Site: brandenburg
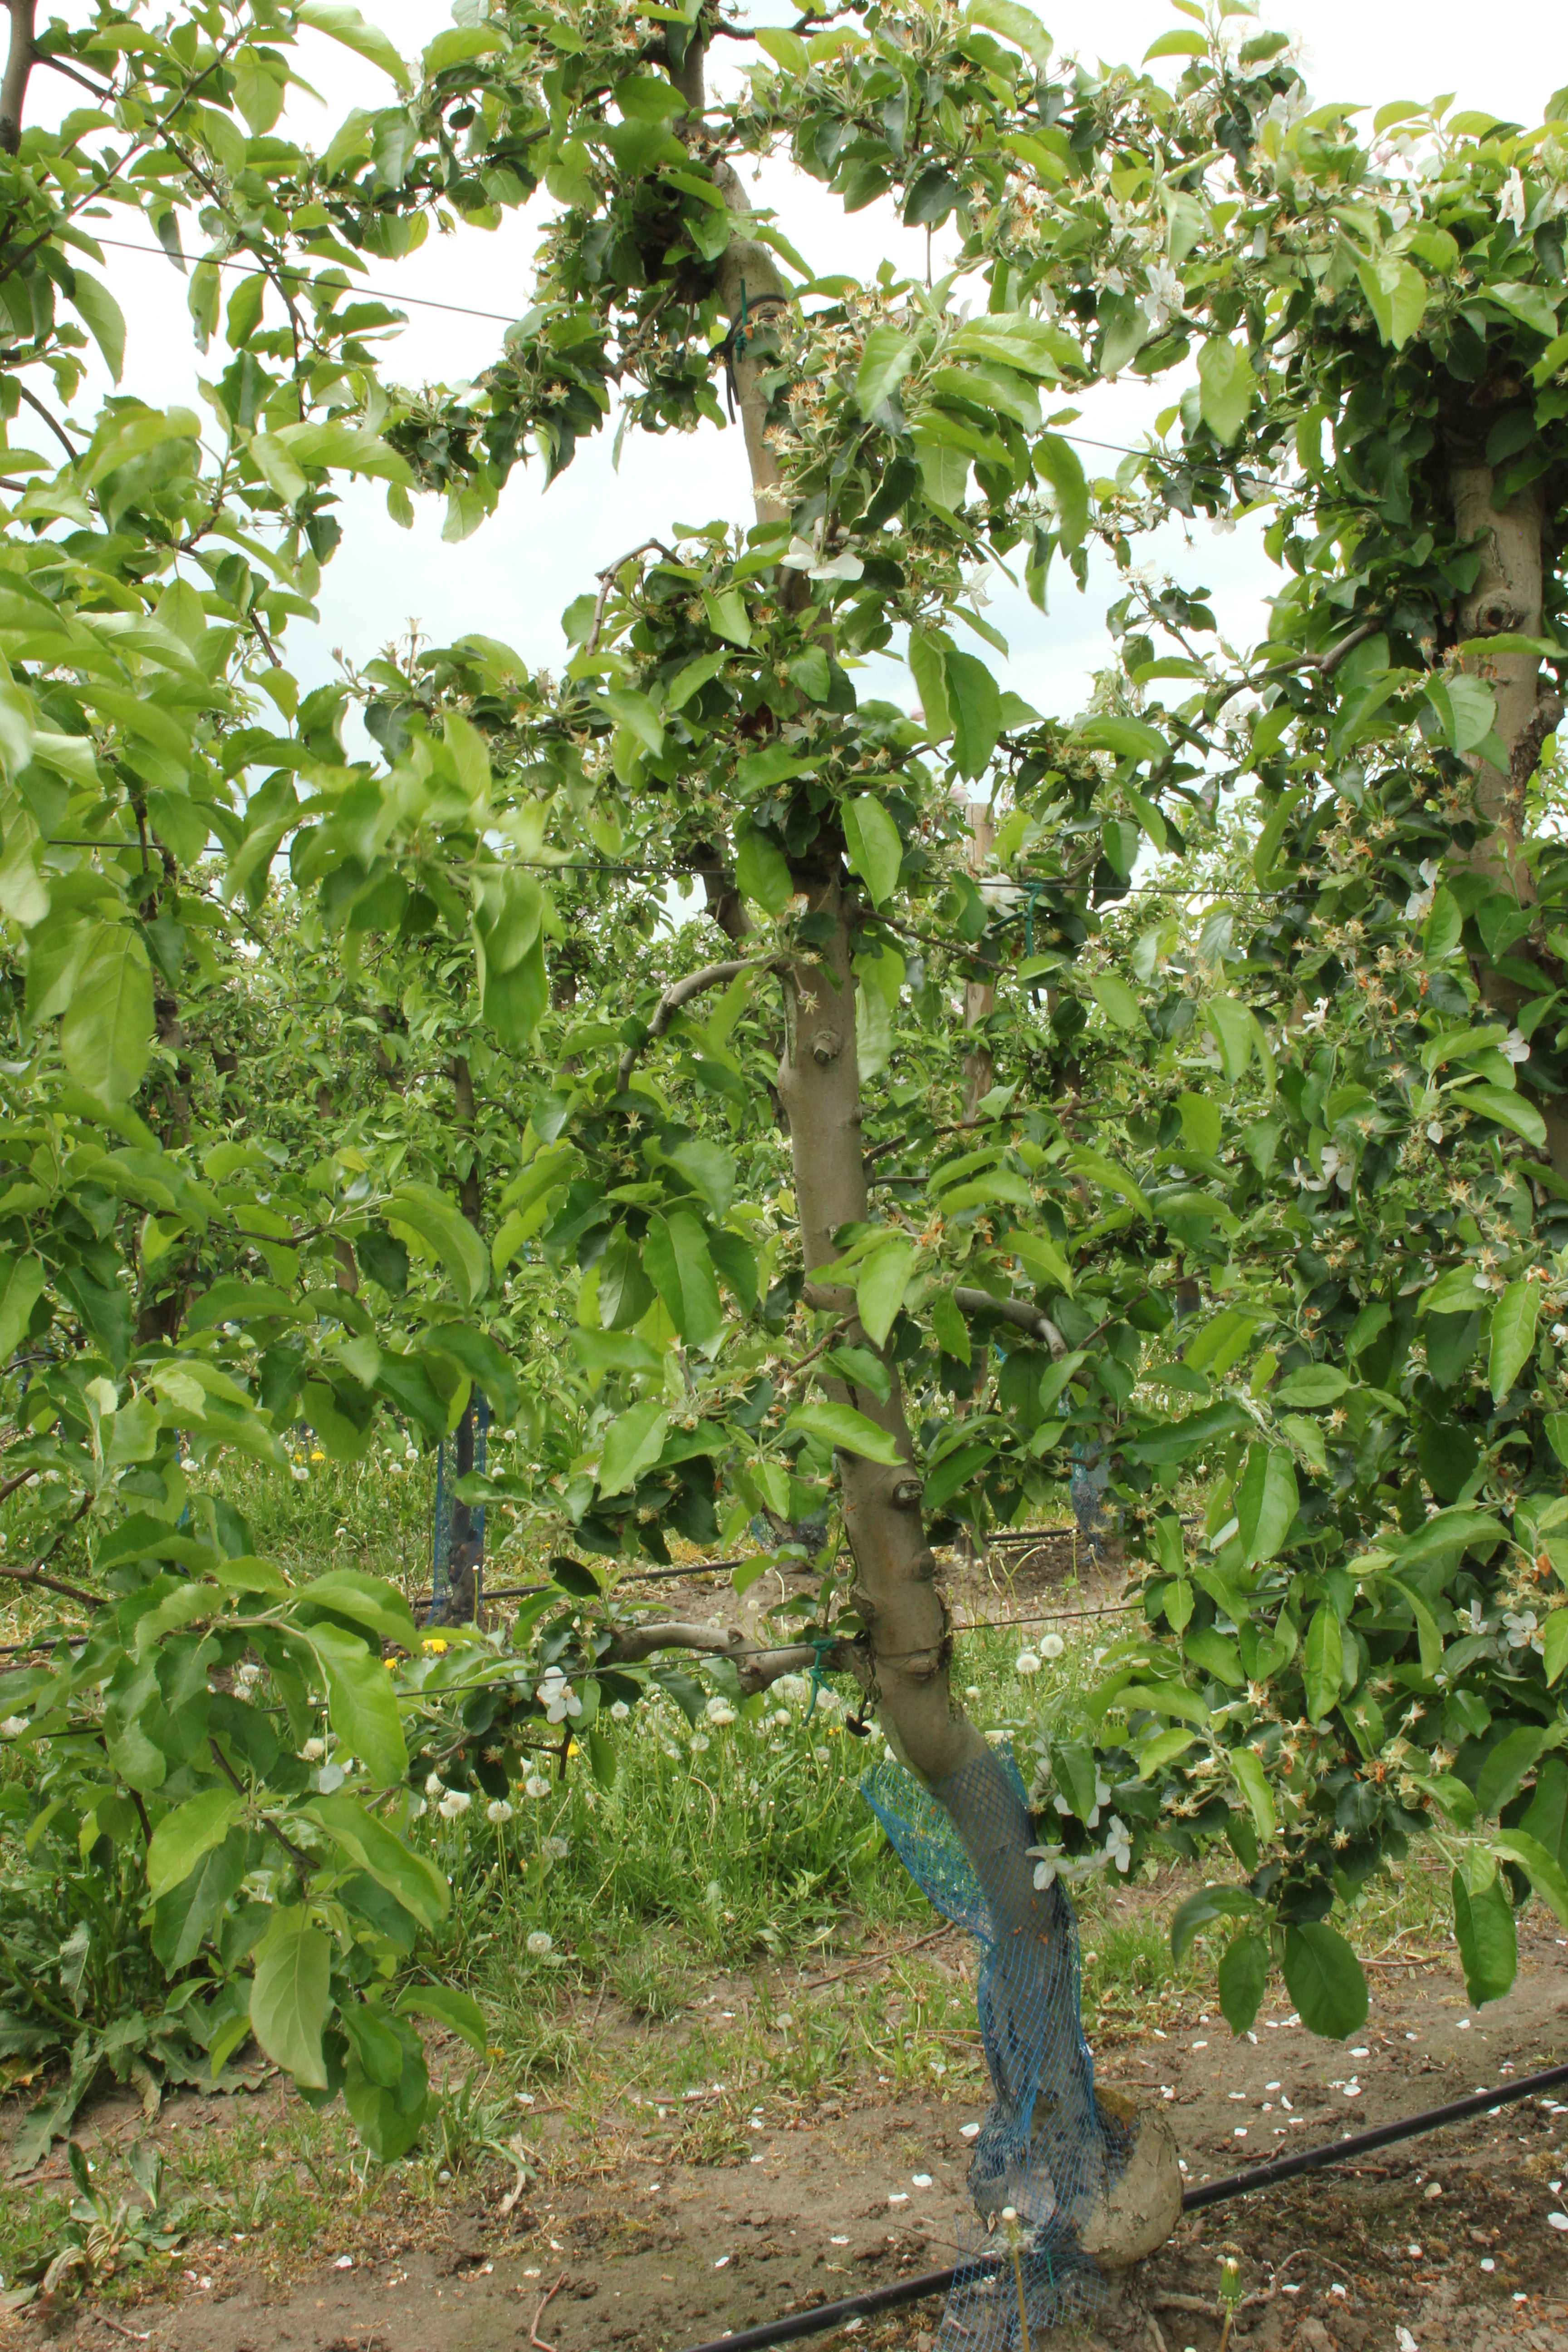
Growth stage (BBCH 67): Flowering